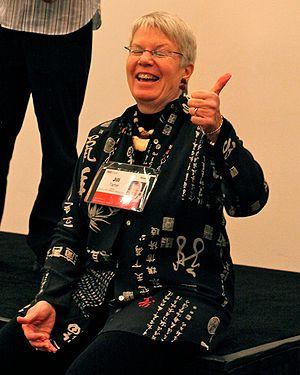
Jill Tarter, née le 16 janvier 1944, est une astronome américaine. Elle dirige le centre de recherches SETI du SETI Institute.